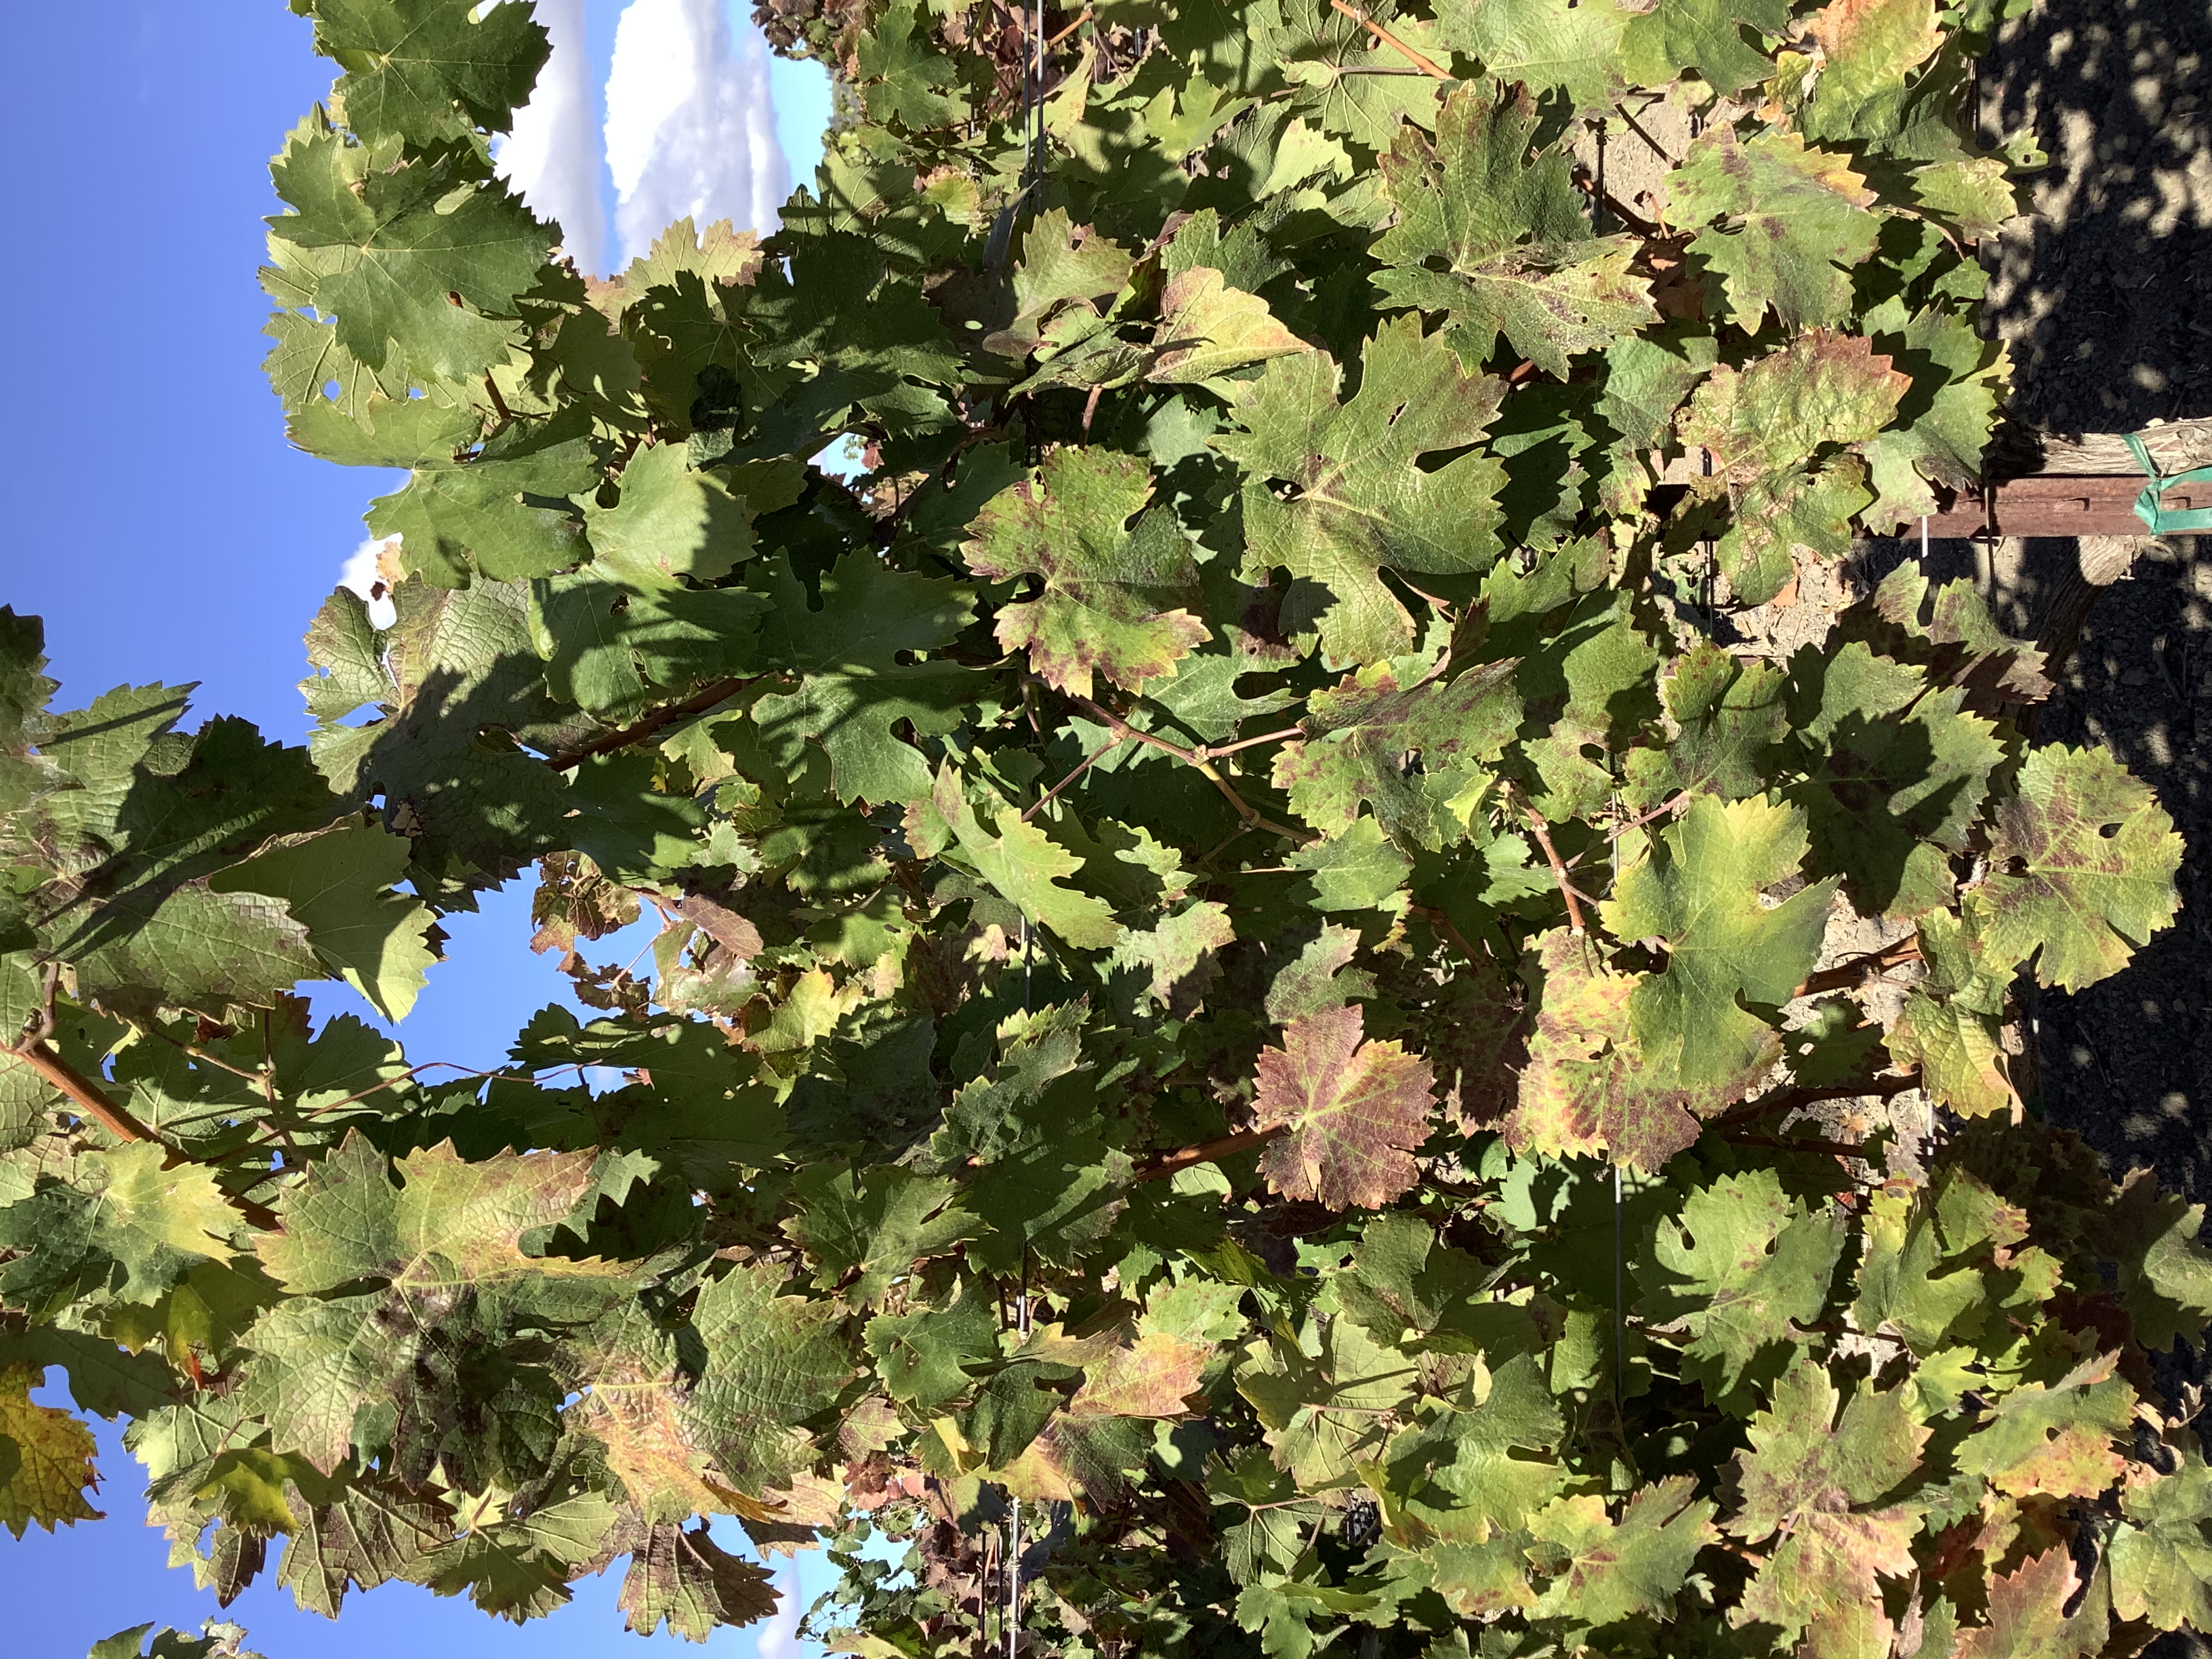
Label: Red Blotch